Robert Walpole

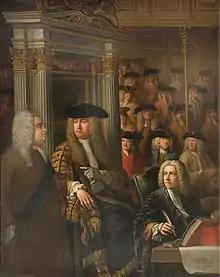
Speaker Arthur Onslow calling upon Sir Robert Walpole to Speak in the House of Commons by William Hogarth

During the remainder of George I's reign, Walpole's ascendancy continued; the political power of the monarch was gradually diminishing and that of his ministers gradually increasing. In 1724 the primary political rival of Walpole and Townshend in the Cabinet, Lord Carteret, was dismissed from the post of Southern Secretary and once again appointed to the lesser office of Lord Lieutenant of Ireland. In Ireland, Lord Carteret used his power to secretly aid in the controversy over Wood's Halfpence and support "Drapier's Letters" behind the scenes and cause harm to Walpole's power. Walpole was able to recover from these events by removing the patent. However, Irish sentiment was situated against the English control.